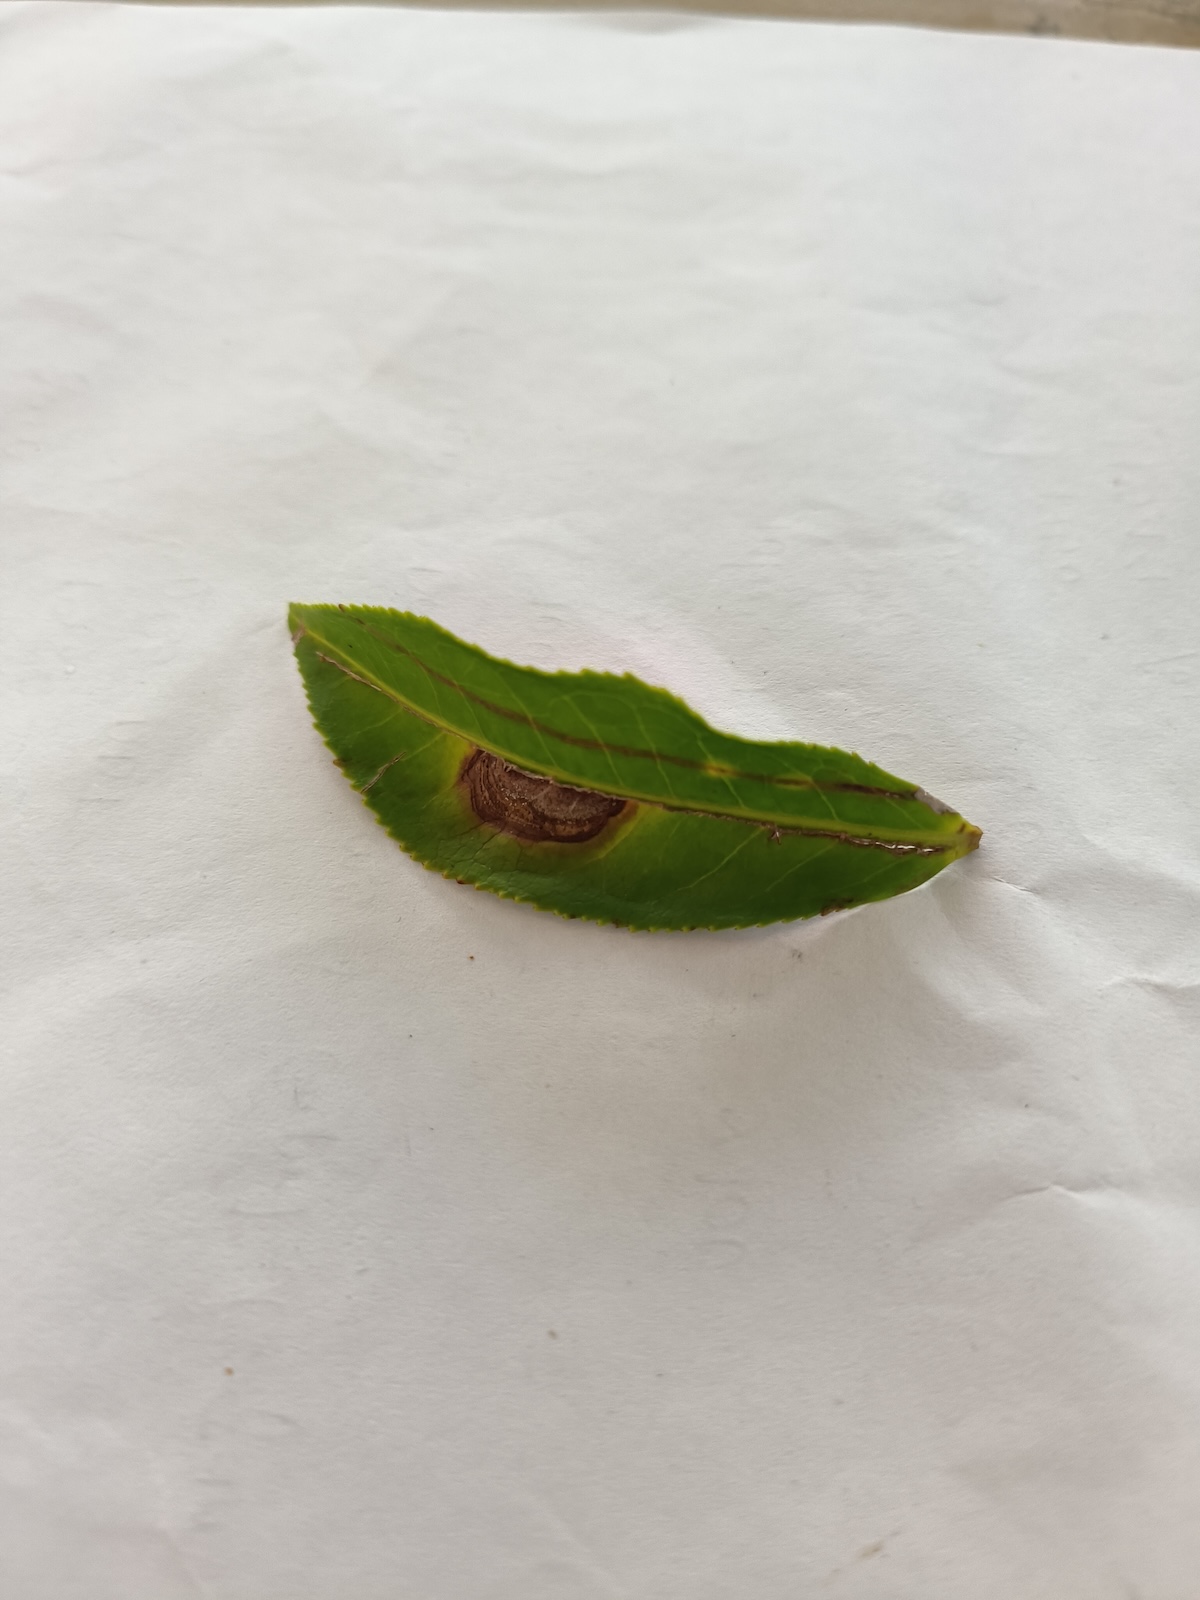
Label: Gray Blight